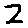
Label: 2